Threefish

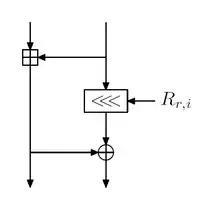
Threefish Mix Function

The mix function takes a tuple of words formula_20 and returns another tuple of words formula_21. The function is defined like this: